Martial music

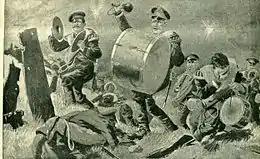
Russian Infantry musicians, leading an attack during the Russo-Japanese War, 1904

Historically, trumpets, drums, cymbals, bagpipes, and other loud musical instruments were used for clear communication in the noise and confusion of a battlefield. They are easily carried while the instrumentalist is in motion, i.e., marching. Modern additions include the upright glockenspiel and several brass instruments including trombone and sousaphone, which are often used by military bands.